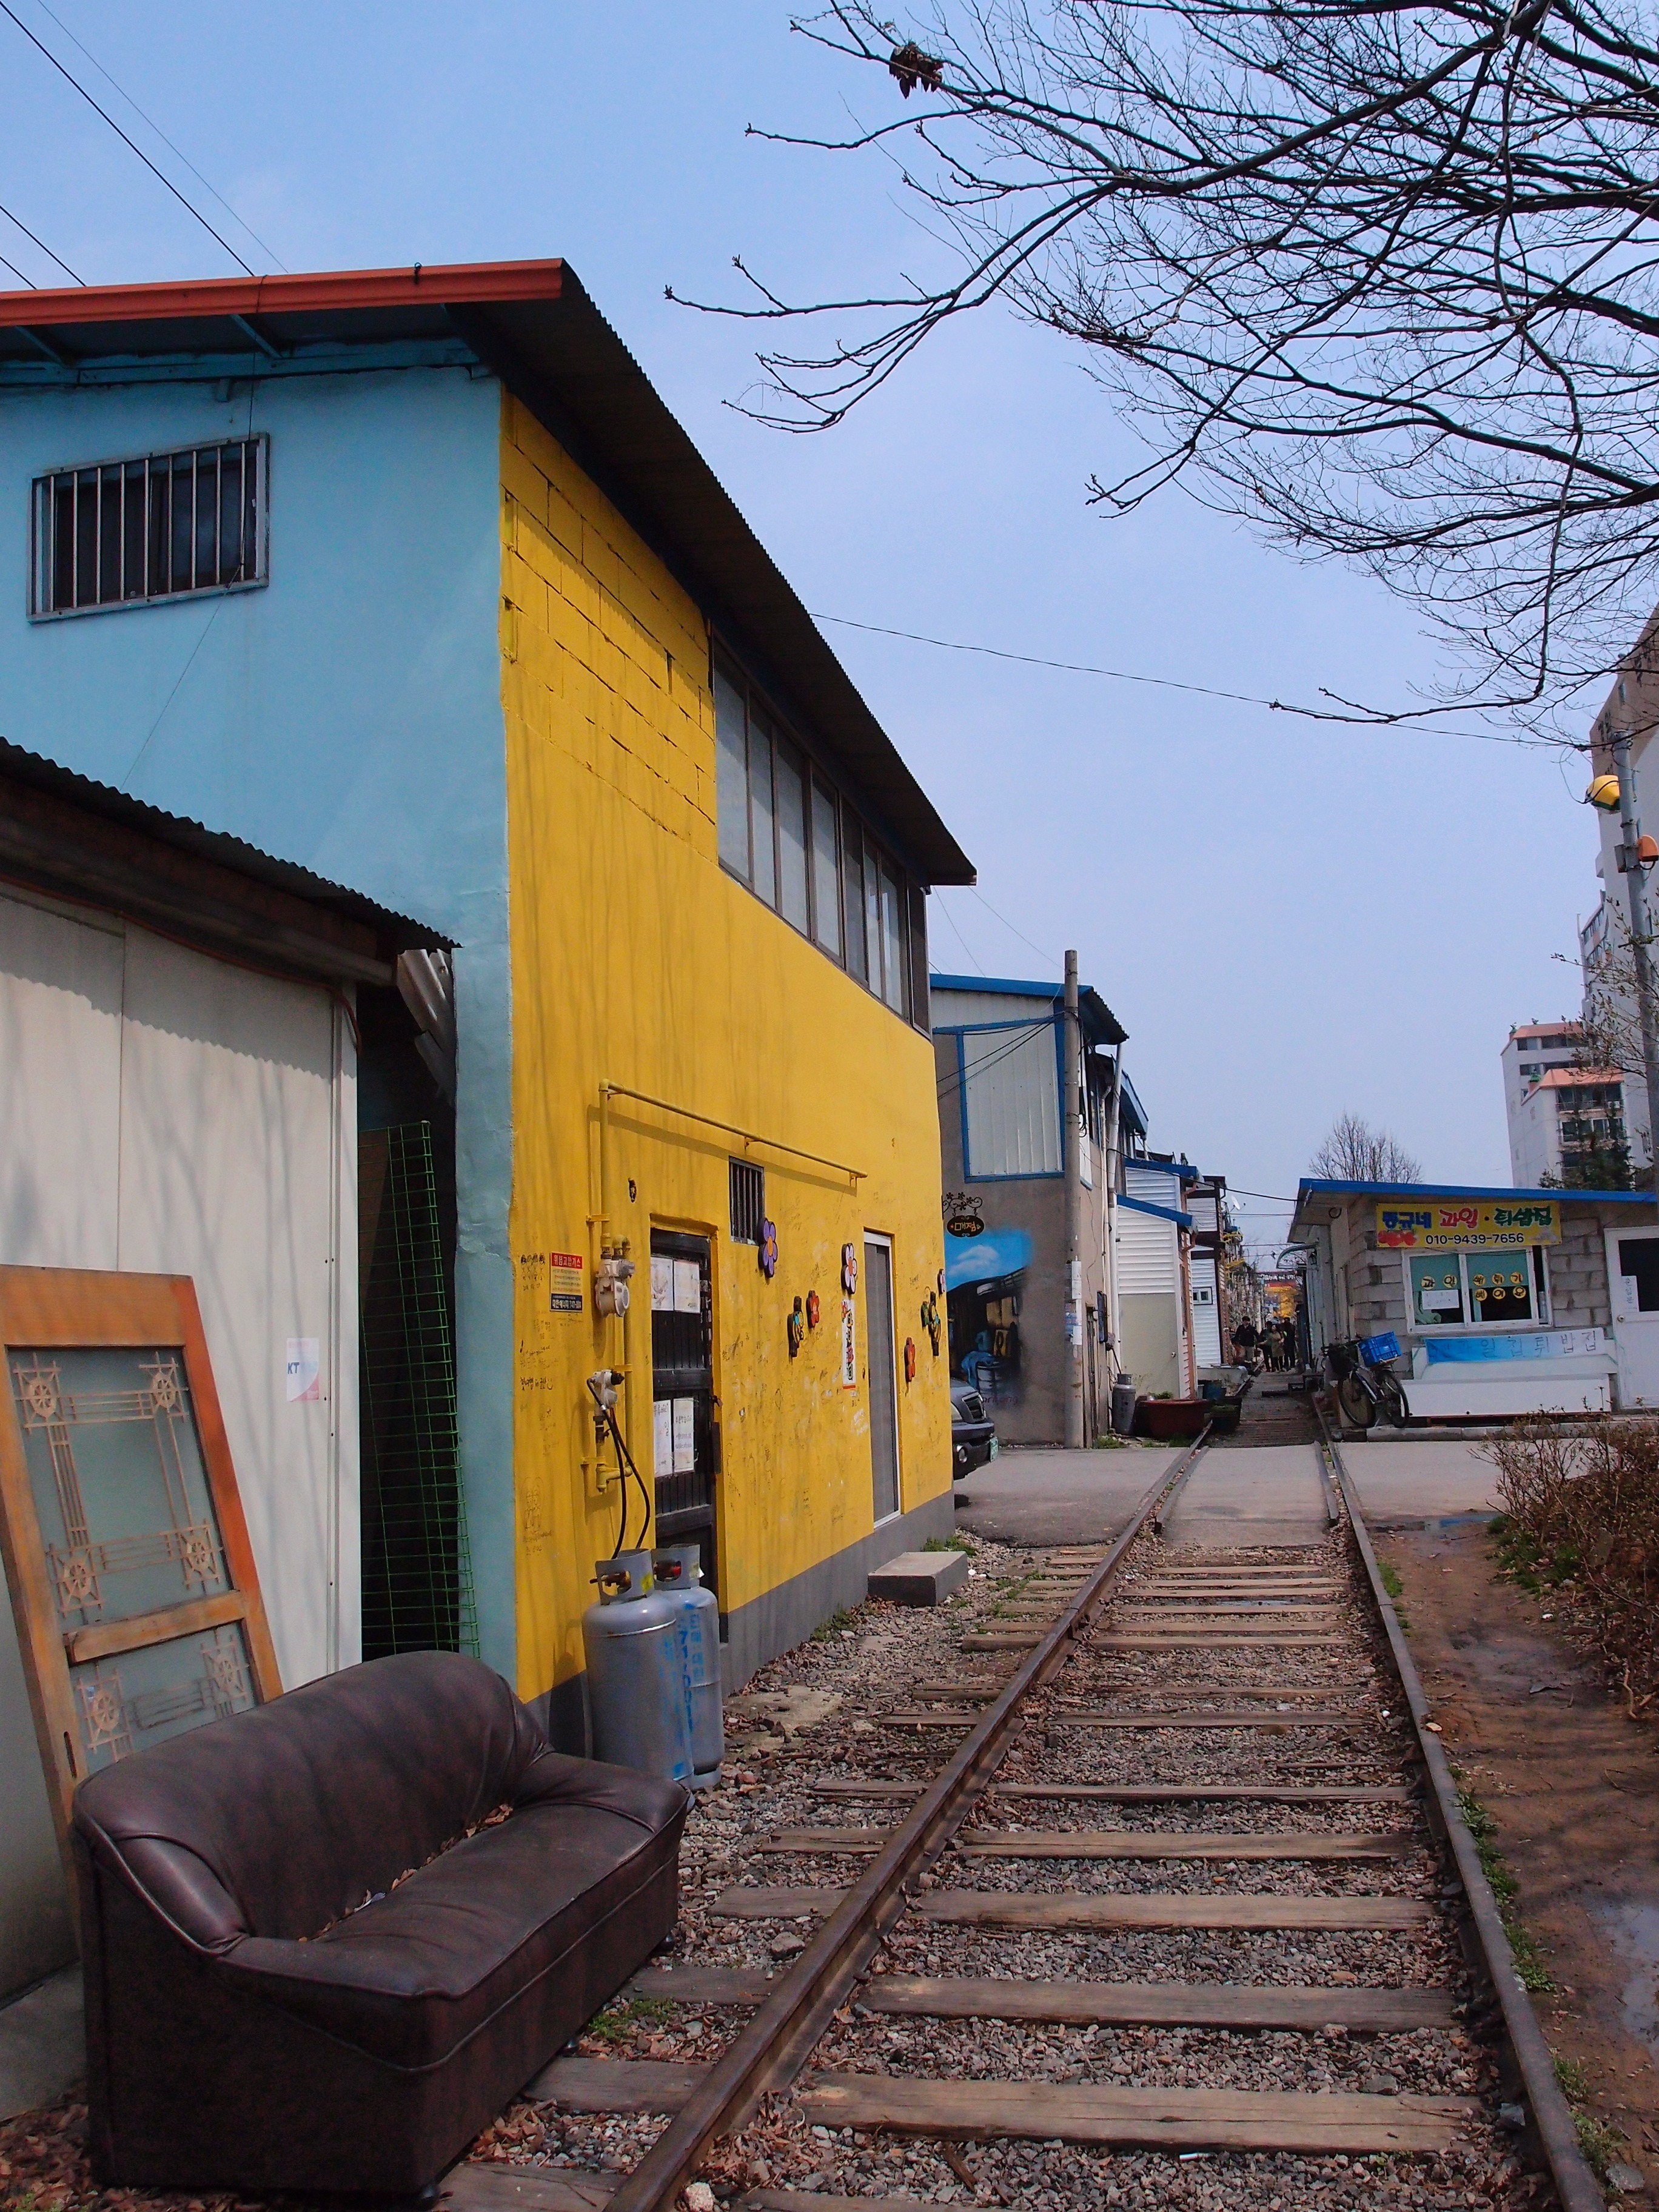
track, railway, house, building, home, train, transport, vehicle, yellow, mural, neighbourhood, rail transport, urban area, residential area, rolling stock, the old road